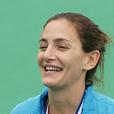
Age: 32